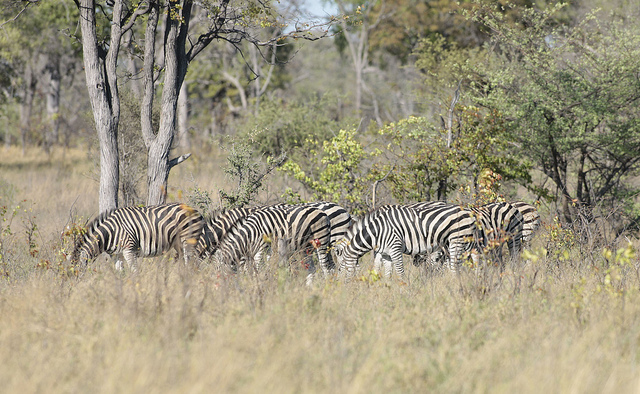
user: Given an image and a question. Answer the question in a short answer. Question: What are these animals called that are black and white stripes? Short Answer:
assistant: zebra